Hans Schardt

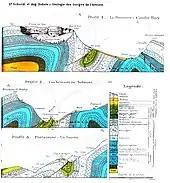
Profiles of the prealps by Schardt and Dubois (1902)

Schardt was born in Basel and moved to Yverdon to train as a pharmacist. He then trained to become a high-school teacher. He went to study geology at the University of Geneva and received a doctorate in 1884 after which he taught at the Collège in Montreux. Completing his habilitation in Lausanne in 1891, he went to Heidelberg and then became a professor at the Neuchâtel Academy where he began a geology institute. In 1911 he moved to the University of Zurich to succeed Albert Heim. He retired in 1928.